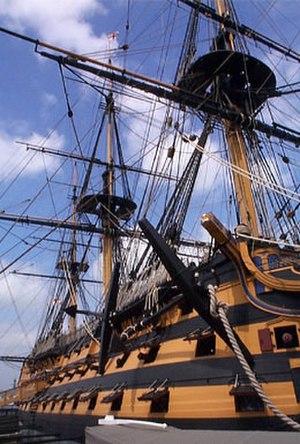
La Royal Navy est la composante maritime de l'armée britannique qui forme avec la British Army et la Royal Air Force les Forces armées britanniques.
Le navire de ligne, ou bâtiment de ligne ou encore vaisseau de ligne, quand il s'agissait d'un voilier, est le navire de guerre qui fut le fondement de la guerre navale entre les marines européennes, du début du XVIIᵉ siècle au milieu du XXᵉ siècle. Dans le jargon de la marine nationale française de la première moitié du XXᵉ siècle, les bâtiments de ligne étaient surnommés « gros cul » par les marins, en raison de leur tonnage élevé.